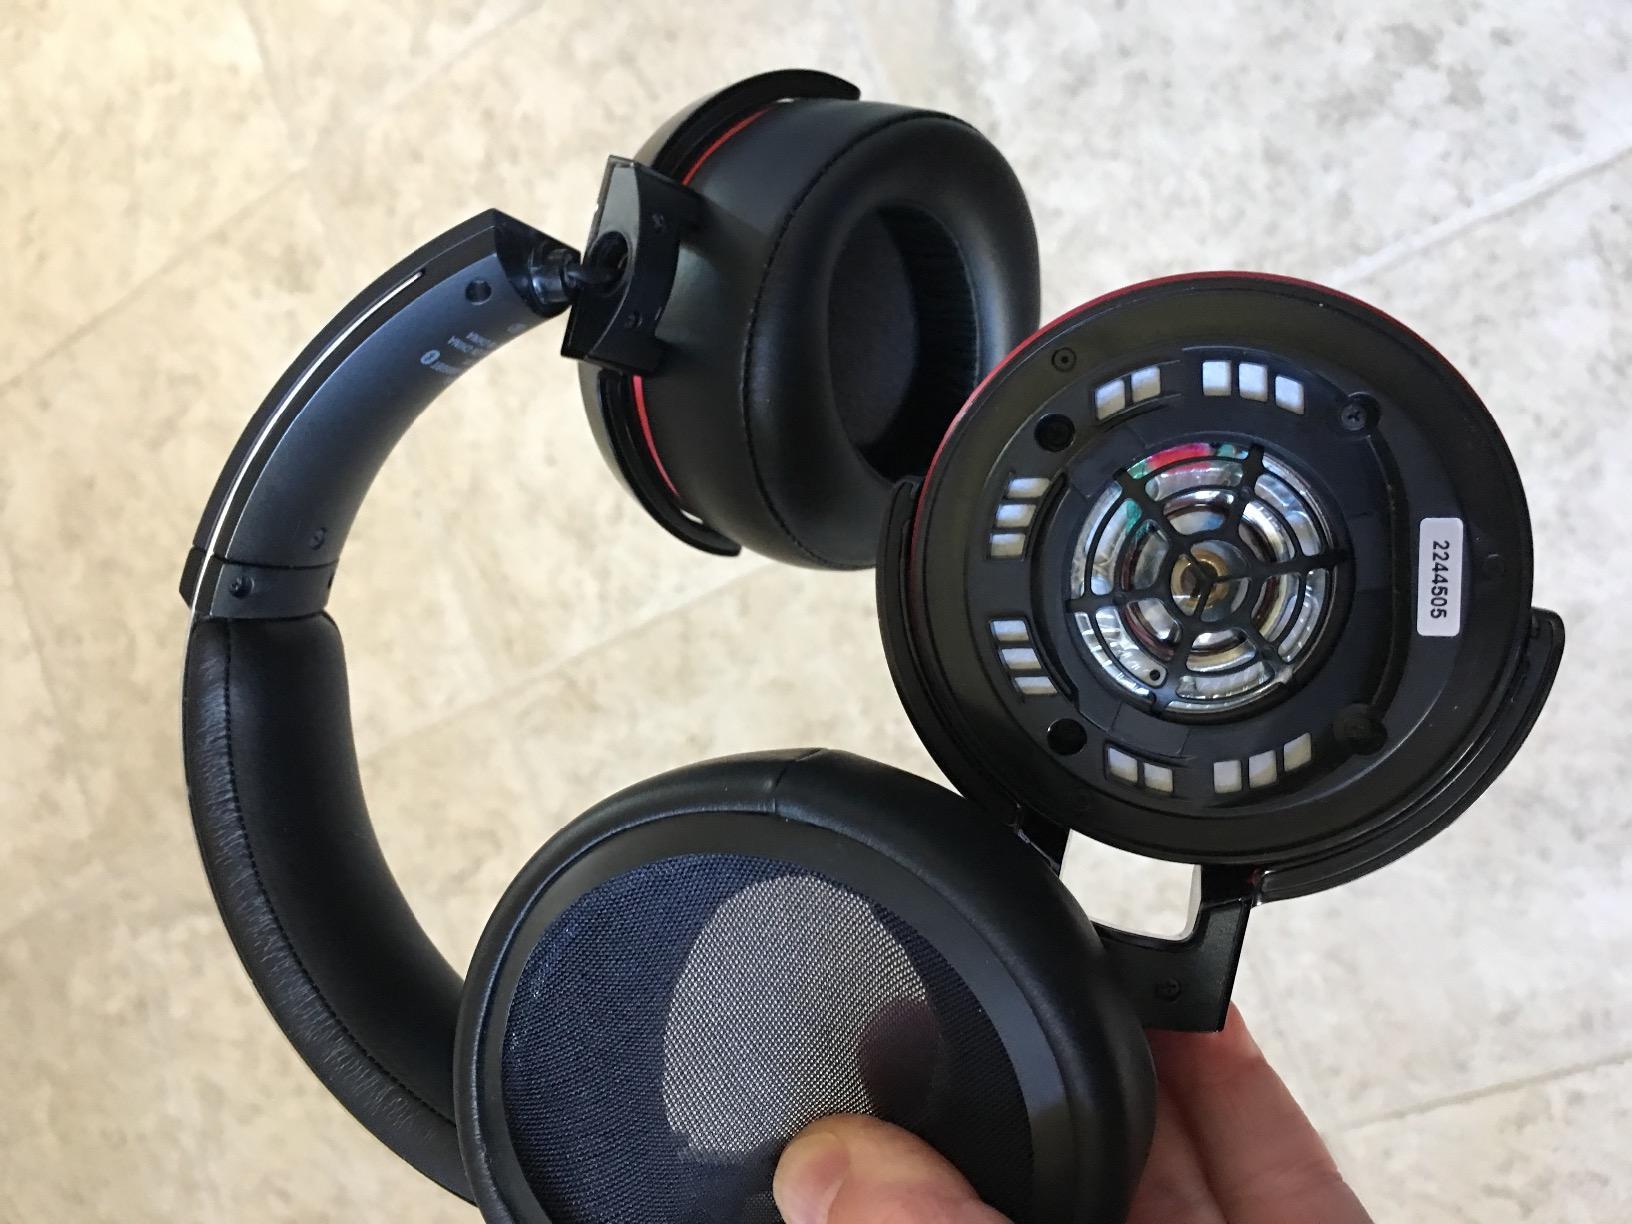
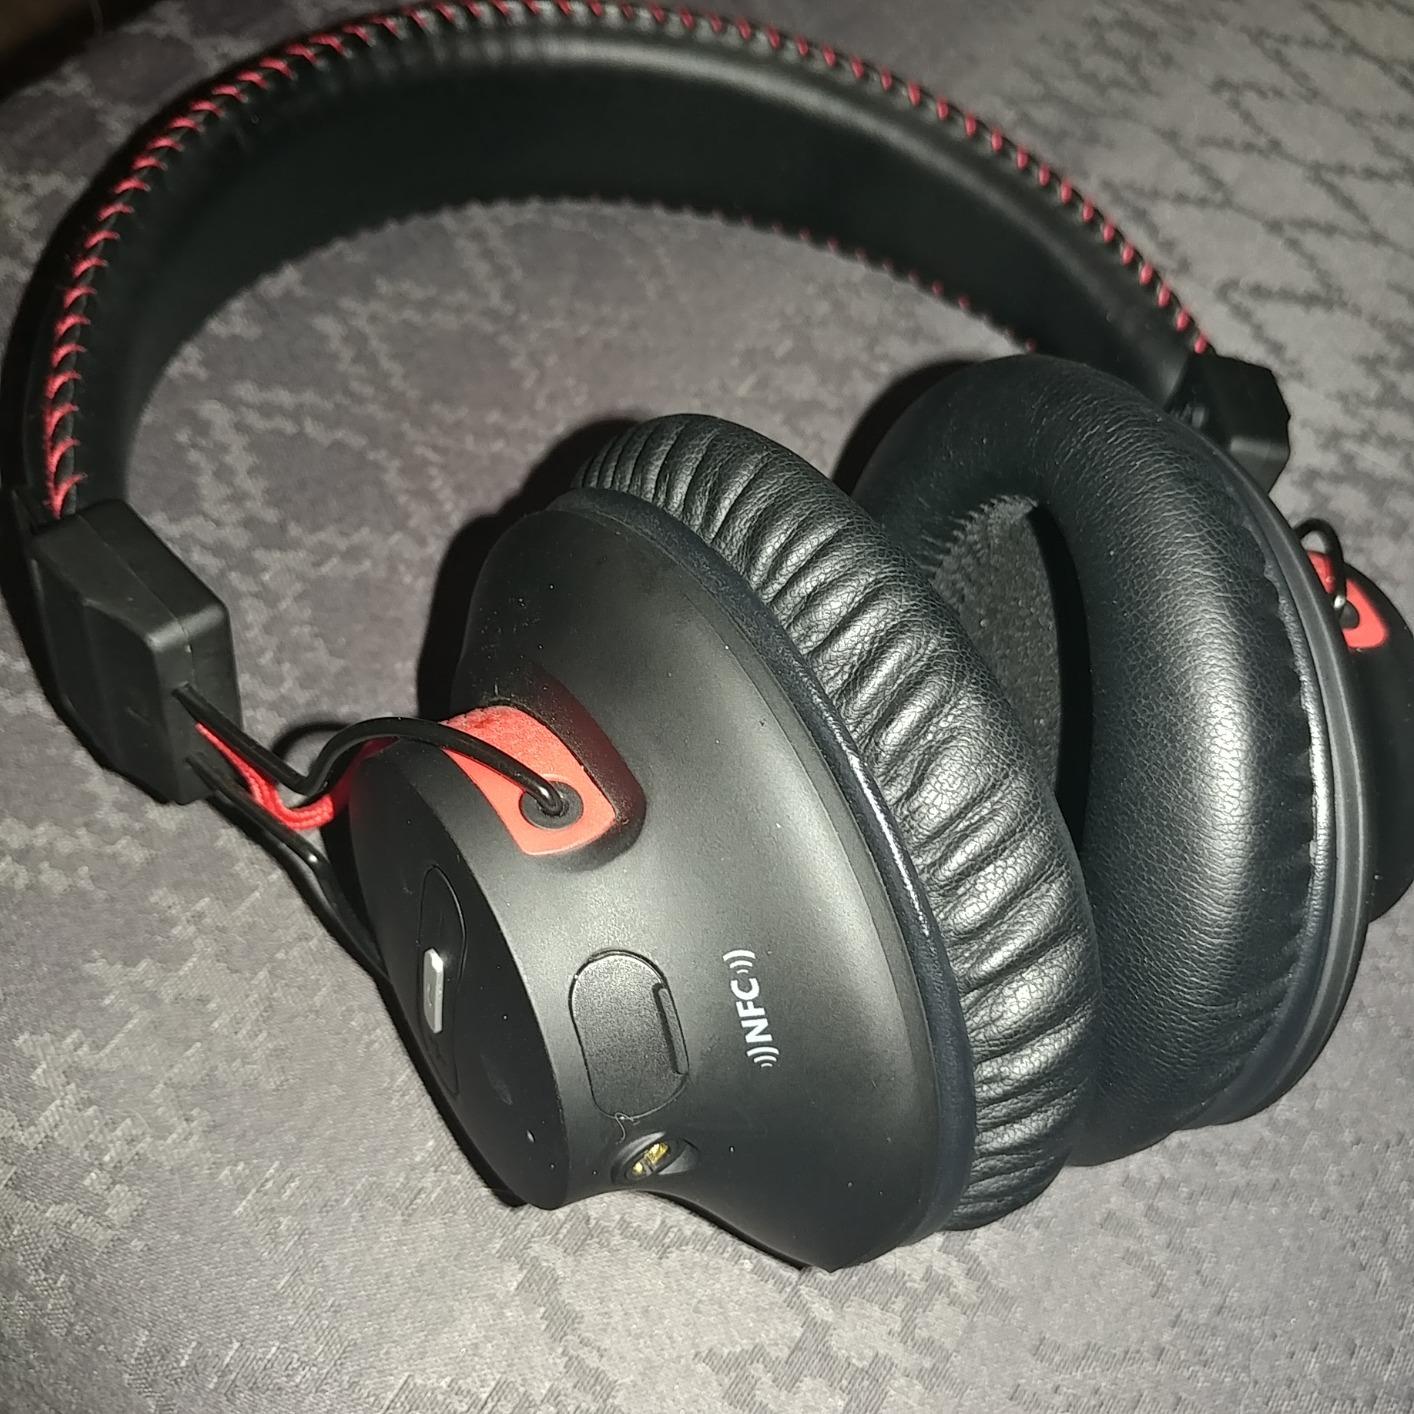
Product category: headphones
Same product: no